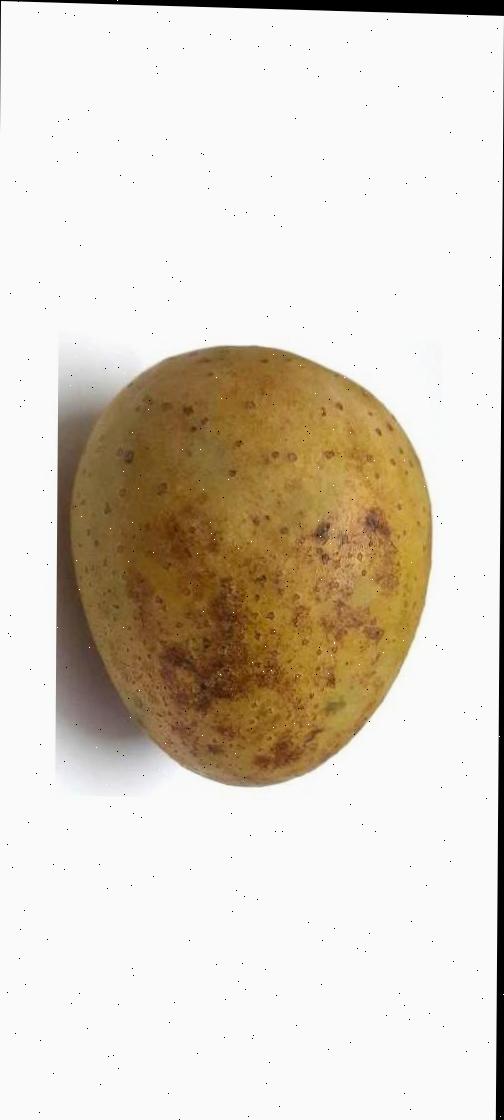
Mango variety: Gourmoti